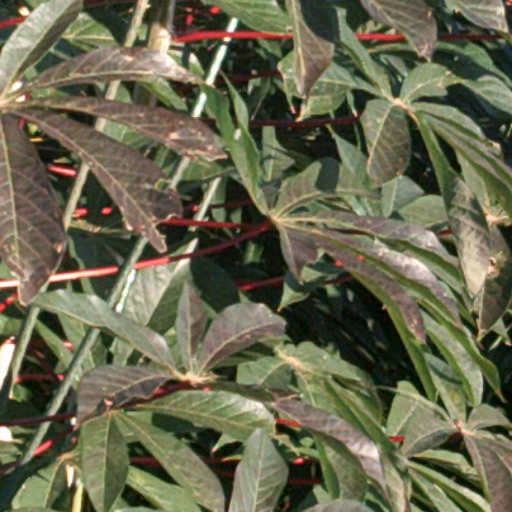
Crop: cassava